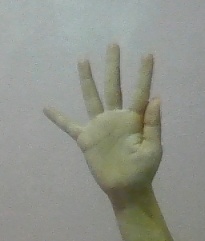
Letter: sheen